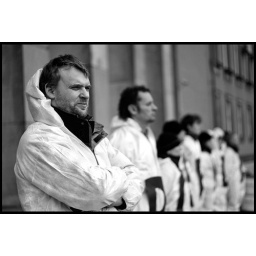
Greenpeace members protesting against building the highway across the Rospuda Valley. Wroclaw, Poland.